Frederick Clifford Dixon

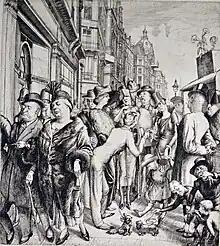
"Regent Street" Etching by Frederick Clifford Dixon, 1927

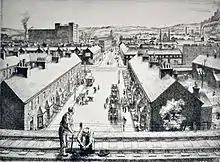
"Northern Town" Etching by Frederick Clifford Dixon, 1928

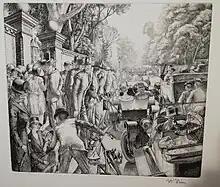
Putney Hill Sunday Morning

At the time Dixon was attending the RCA, William Rothenstein was principal, Malcolm Osborne RA was the Professor of Engraving and Job Nixon was Osborne's assistant lecturer and a winner of the Prix de Rome Scholarship in Engraving (1920).